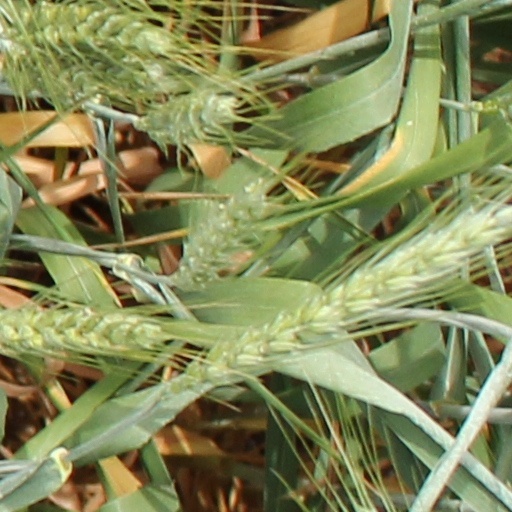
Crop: wheat